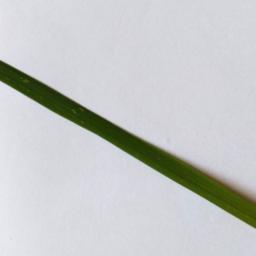
Label: Rice___Healthy